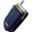
Label: telephone